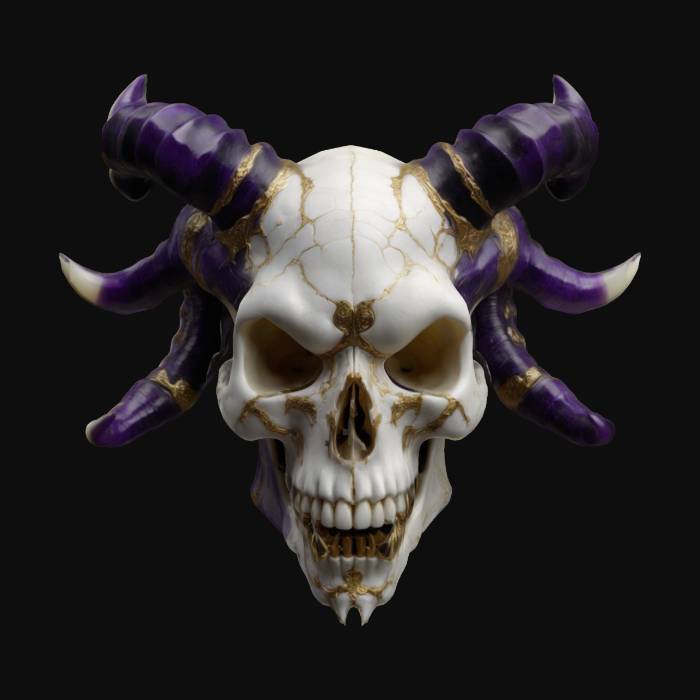
미적 점수 (1~10점): 7